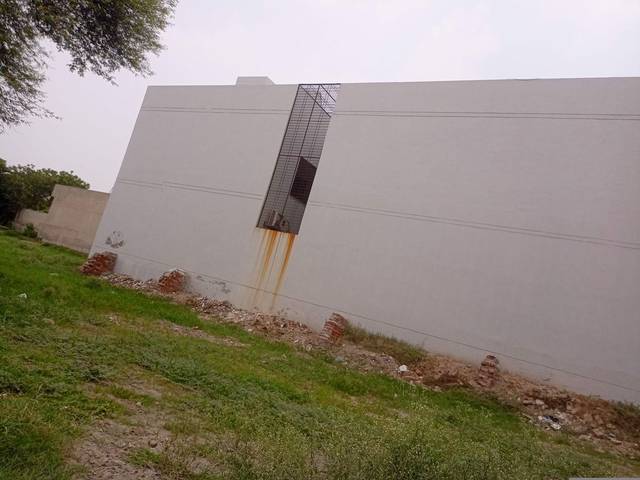
Region: Pakistan
Coordinates: 31.425, 74.19